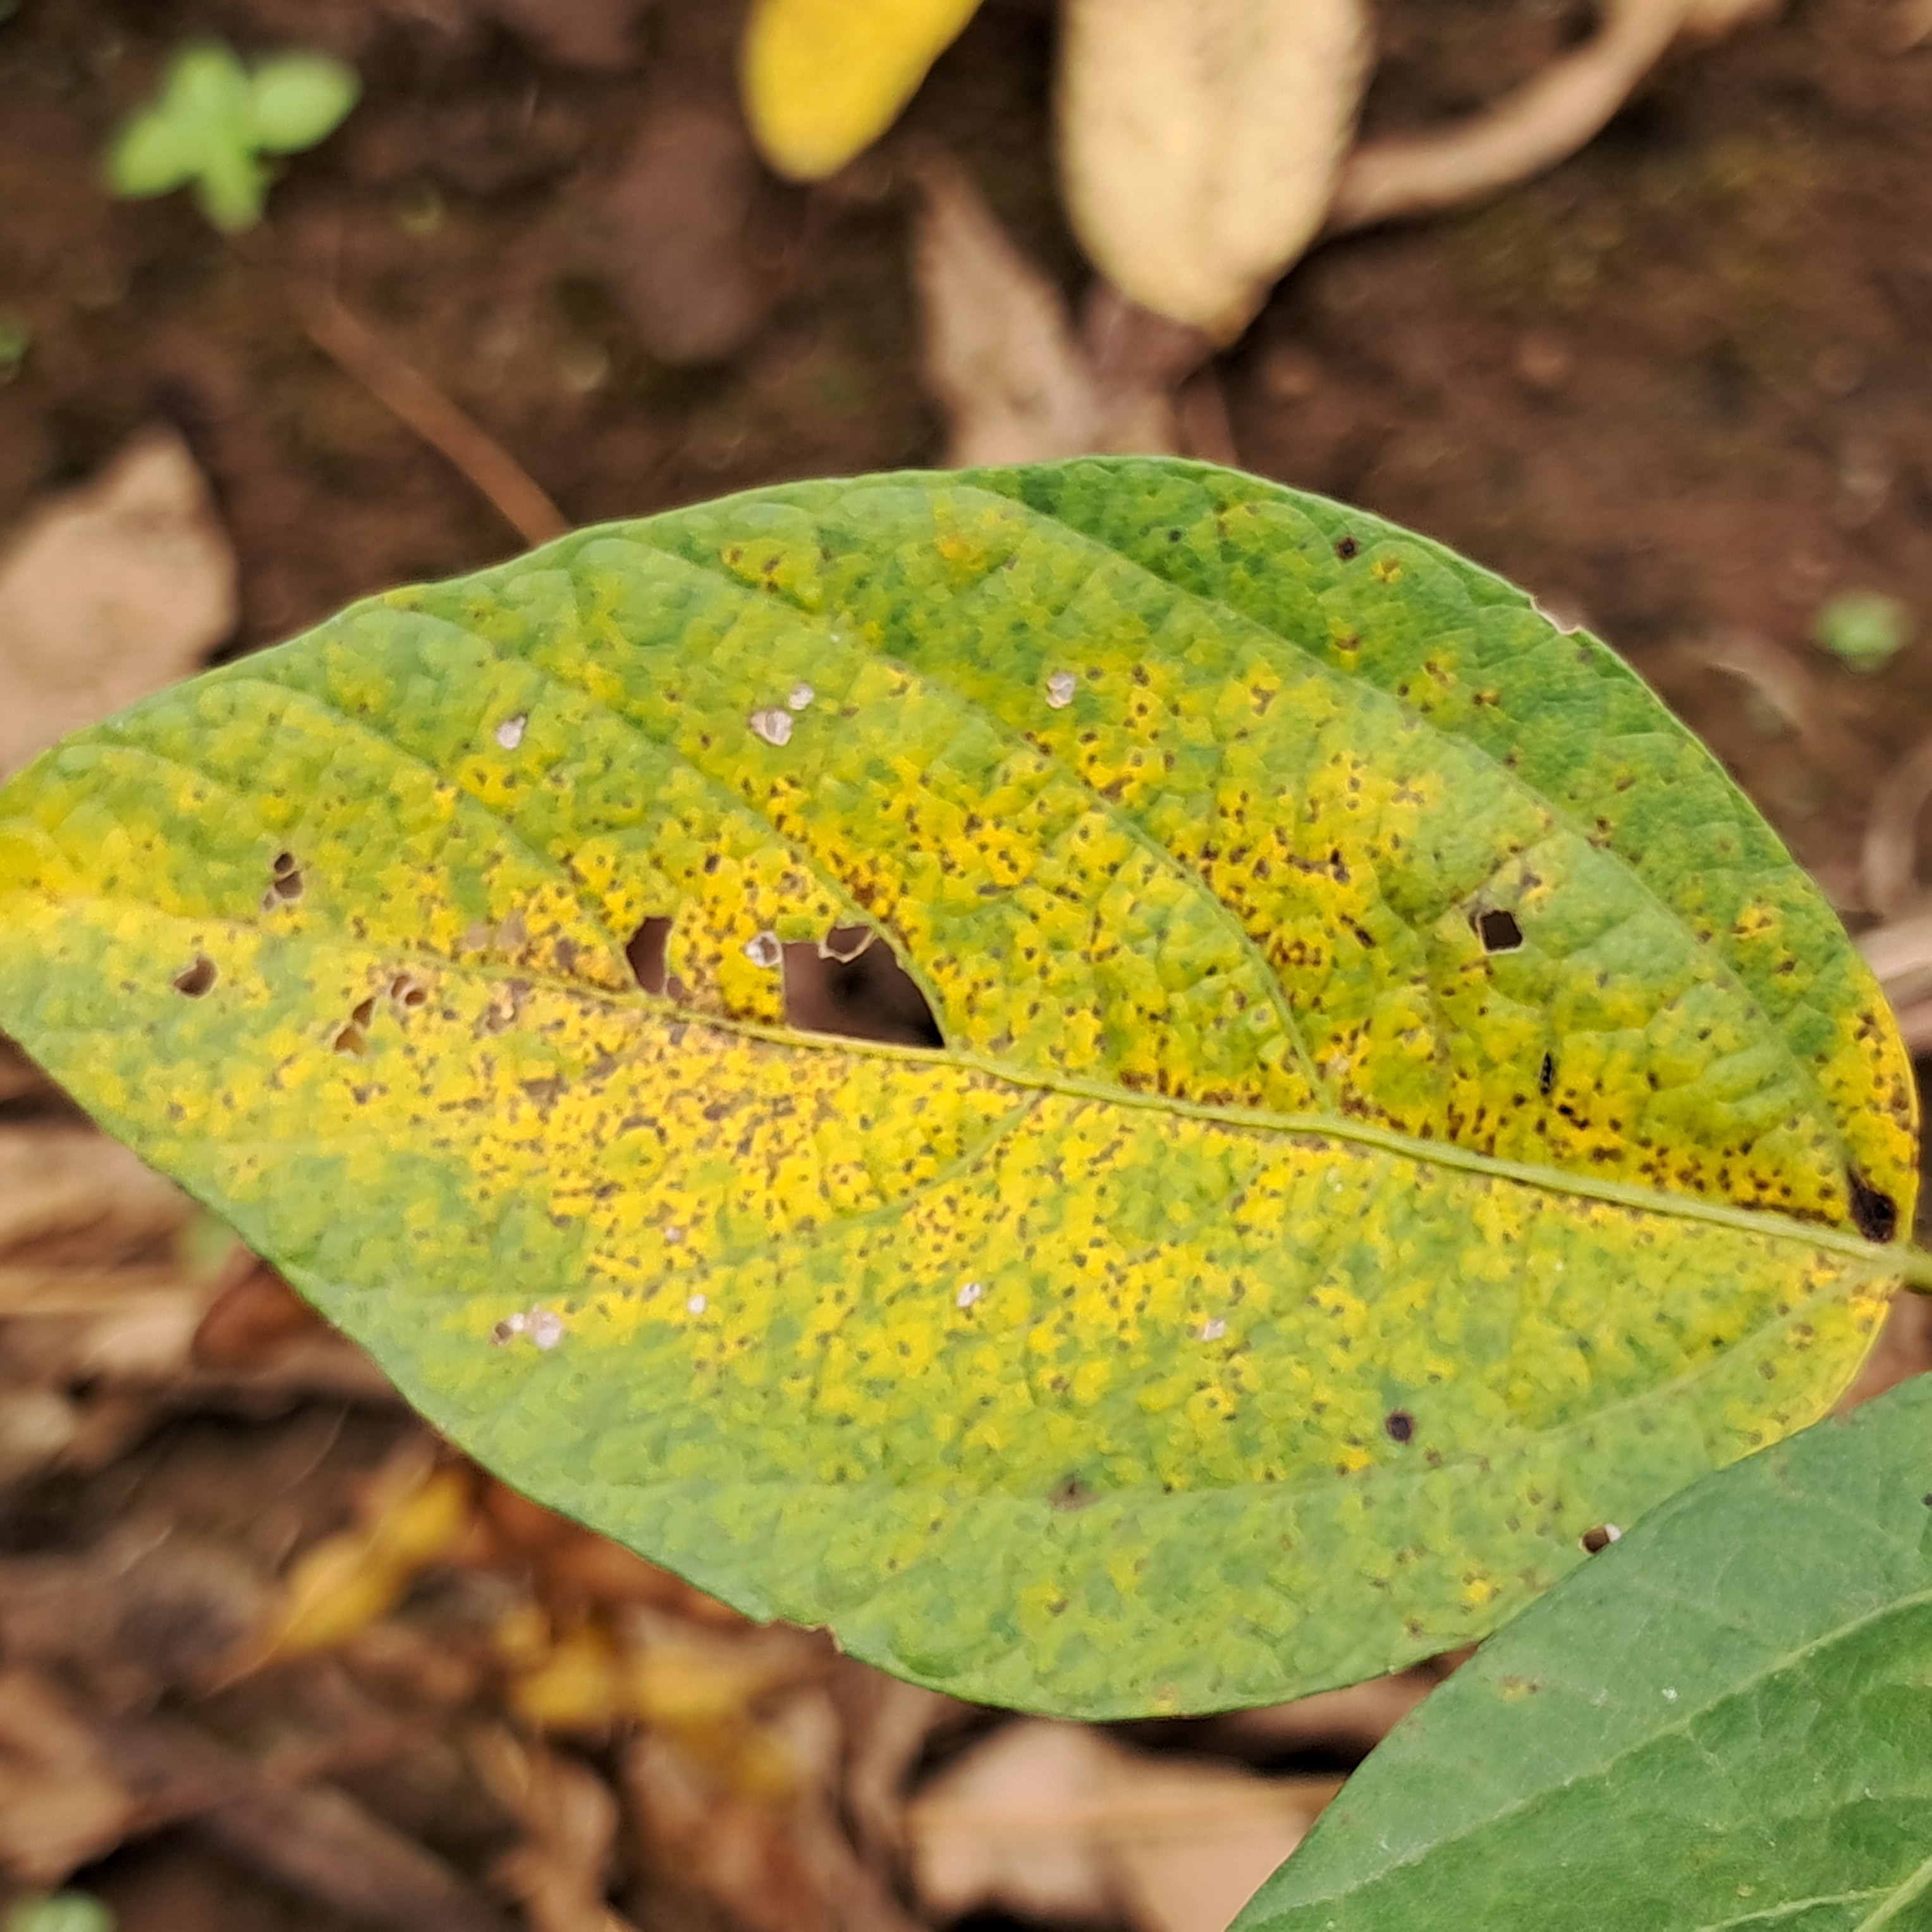
Label: Spectoria_Brown_Spot